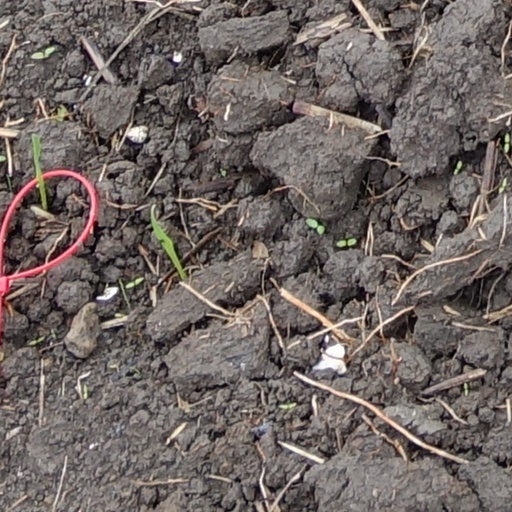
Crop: wheat